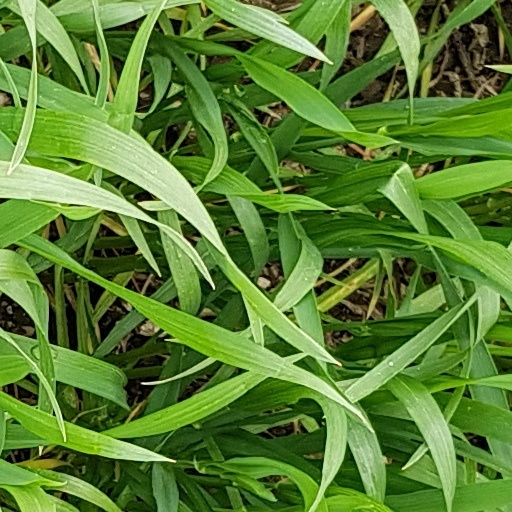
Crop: wheat